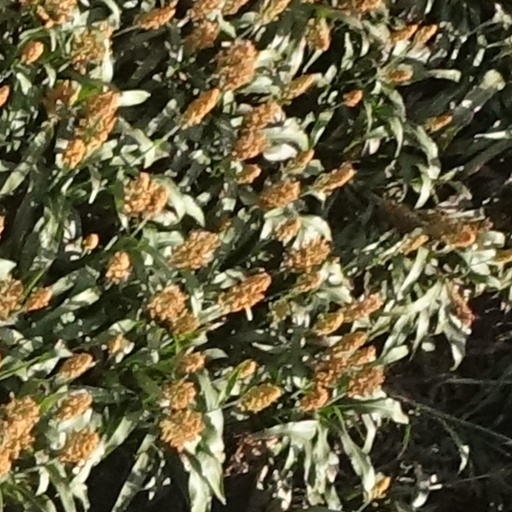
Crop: sorghum